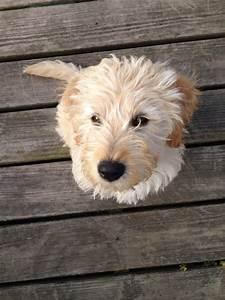
dog